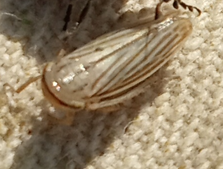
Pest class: non_pest_herbivores